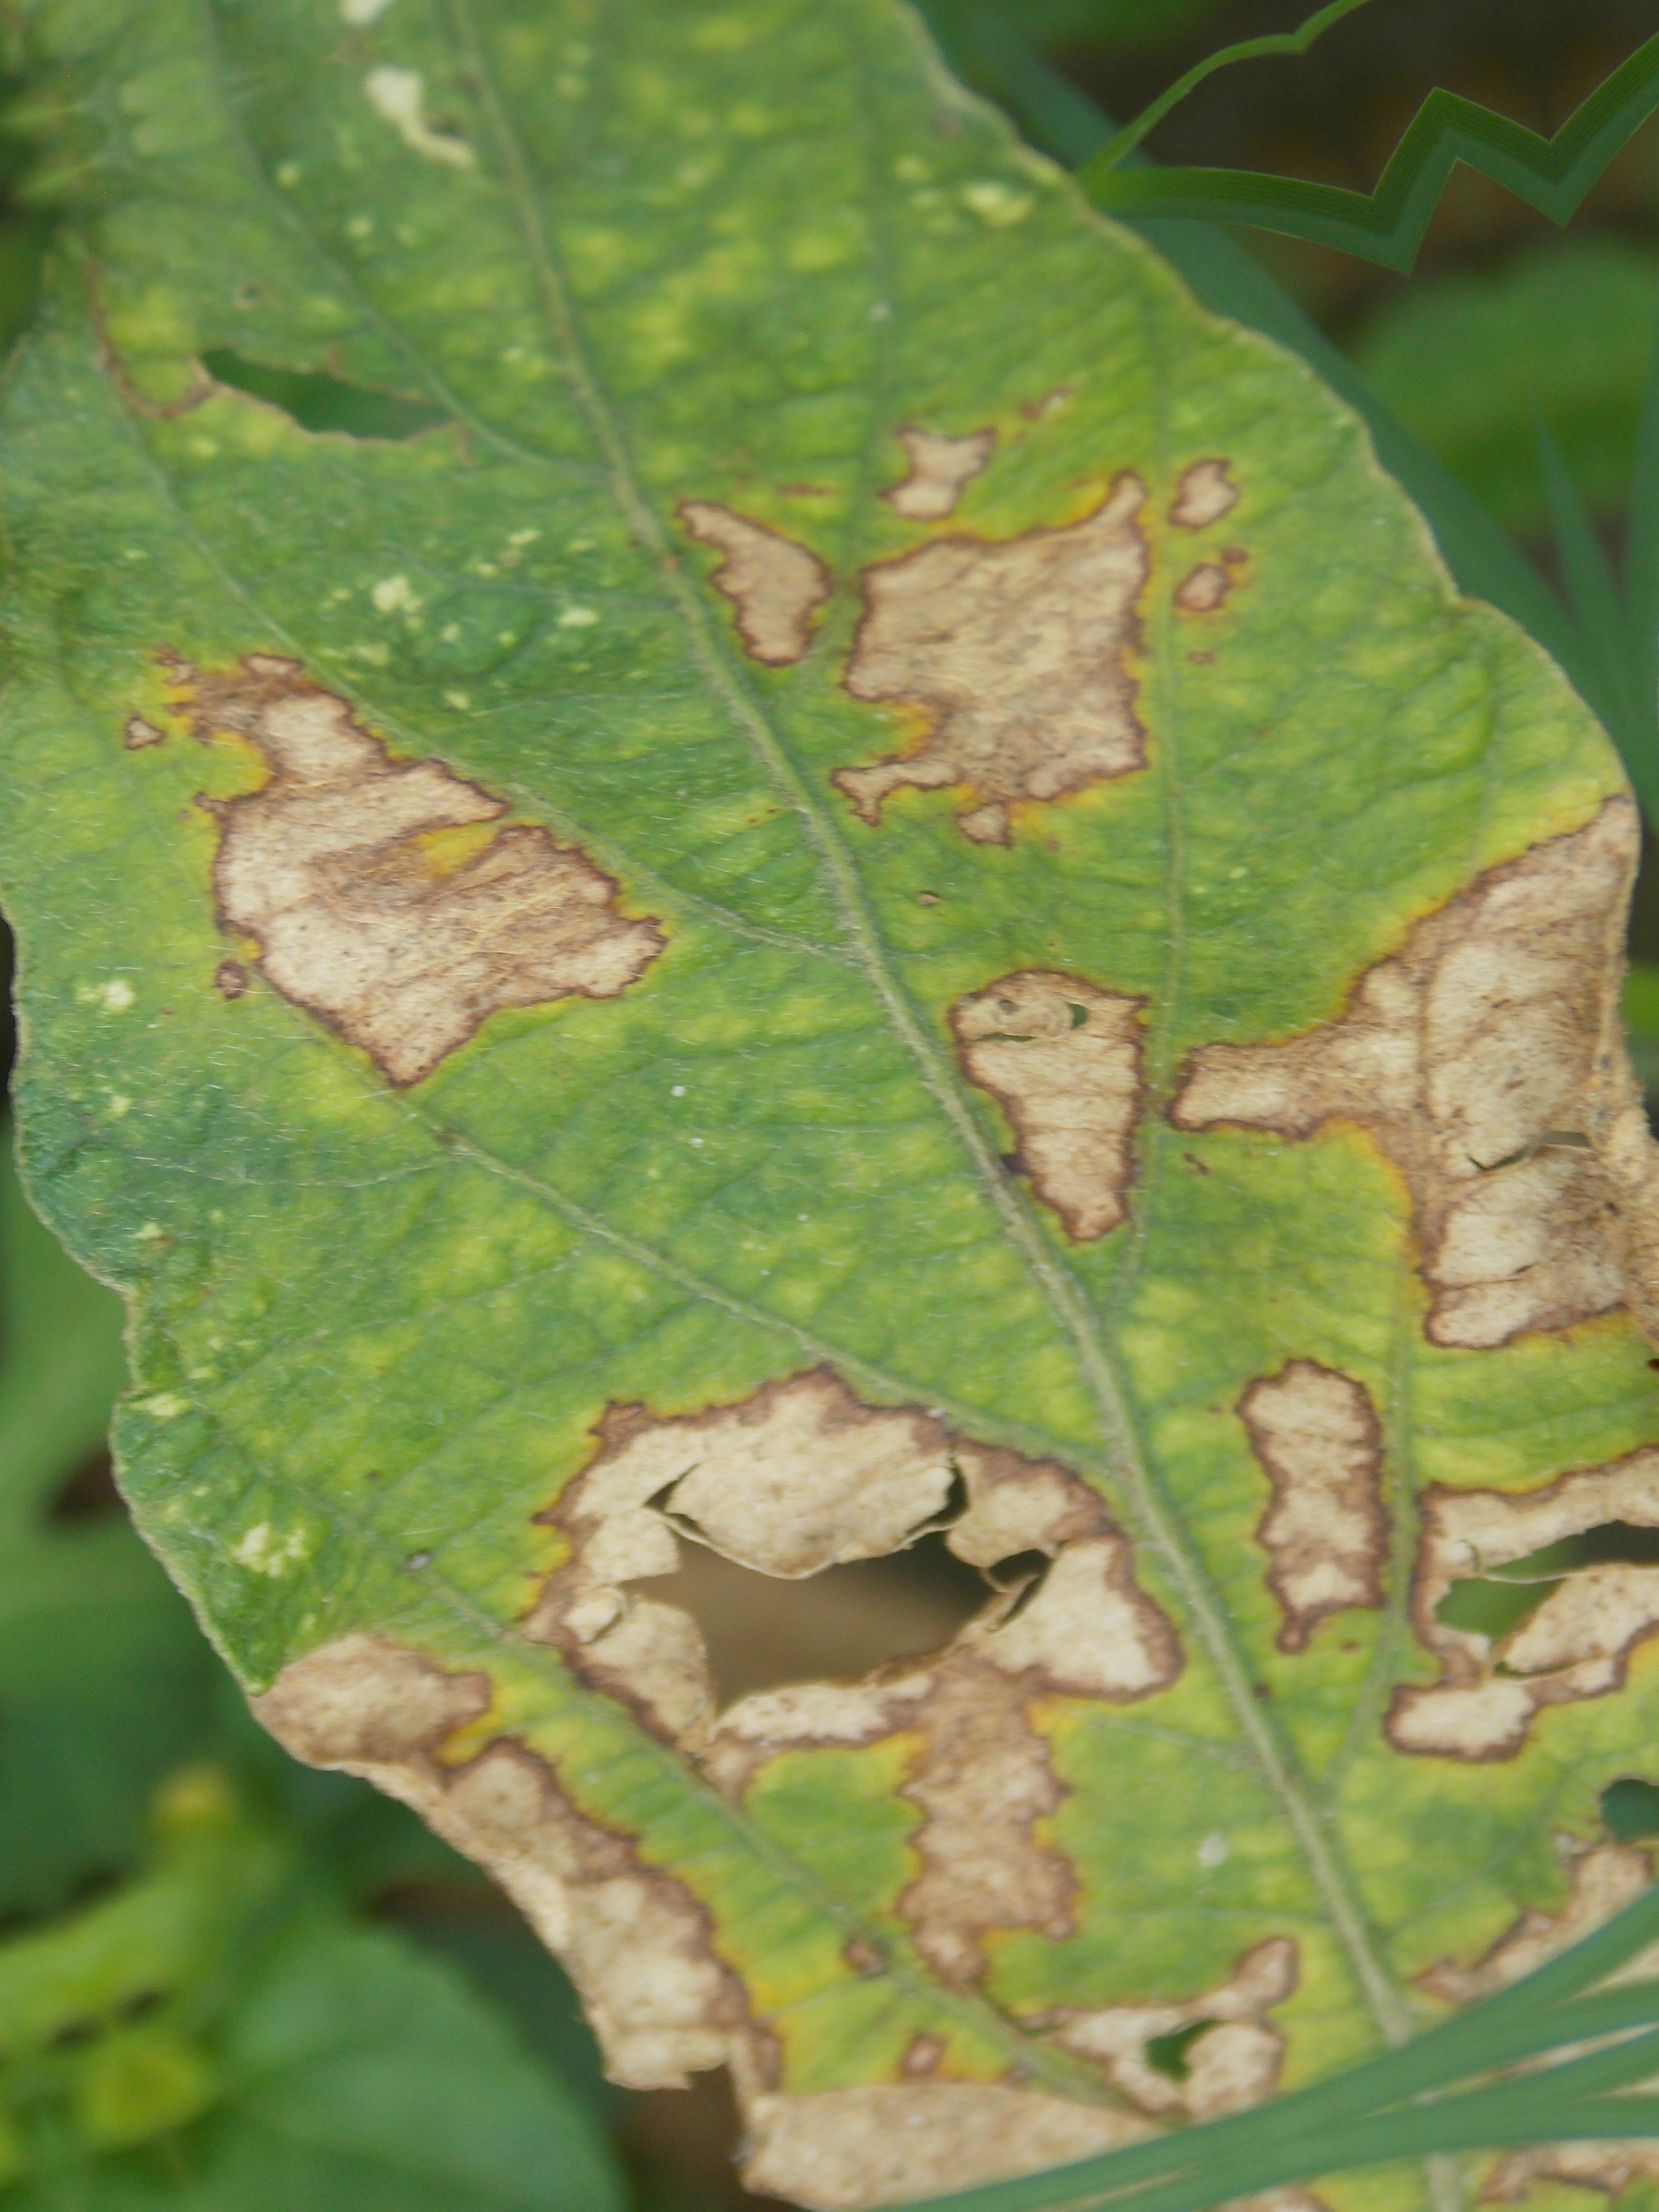
Label: Disease